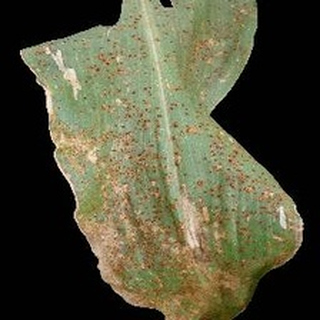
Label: corn_common_rust